Fancy pigeon

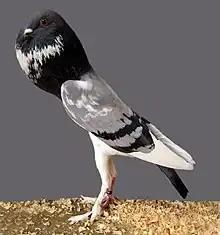
A Pigmy Pouter

This group includes breeds originally developed for their homing ability, and includes show-type racing pigeons.